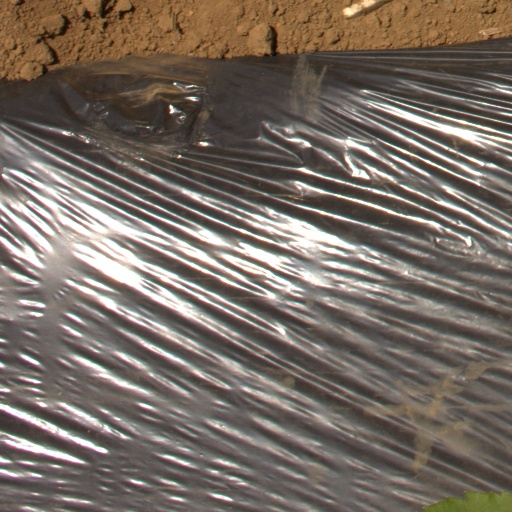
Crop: Jerusalem artichoke